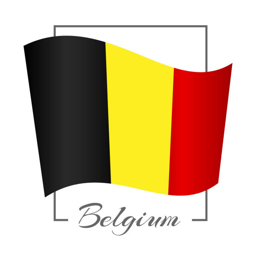
national flag in a rectangular frame with the inscription of background vector art illustration